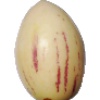
Label: pepino